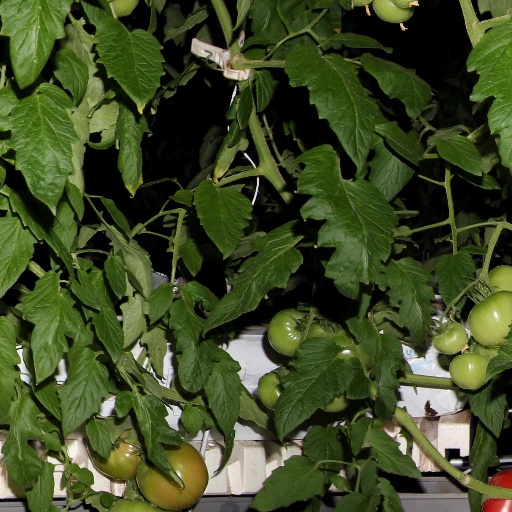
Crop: tomato